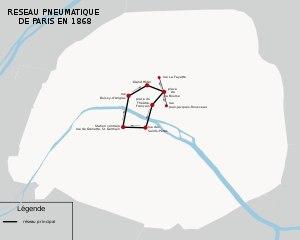
La Poste pneumatique de Paris était le système de tubes pneumatiques desservant Paris entre 1868 et 1984. Ce réseau géré par les P&T permettait d'acheminer, souvent en moins d'une heure, des messages, dits « pneus » ou « petits bleus » dans l'ensemble de la capitale française et à Neuilly. En 1933, année de sa plus grande extension, le réseau fait 427 km.